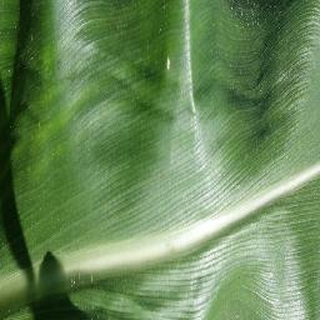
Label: healthy_corn